Leighton Brothers

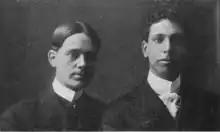

The Leighton Brothers (alt. "Leighton and Leighton") was a vaudeville performance team consisting of brothers Frank Leighton and Bert Leighton. They also composed various songs, most notably "Steamboat Bill," the tune used in the Disney animated short, Steamboat Willie.